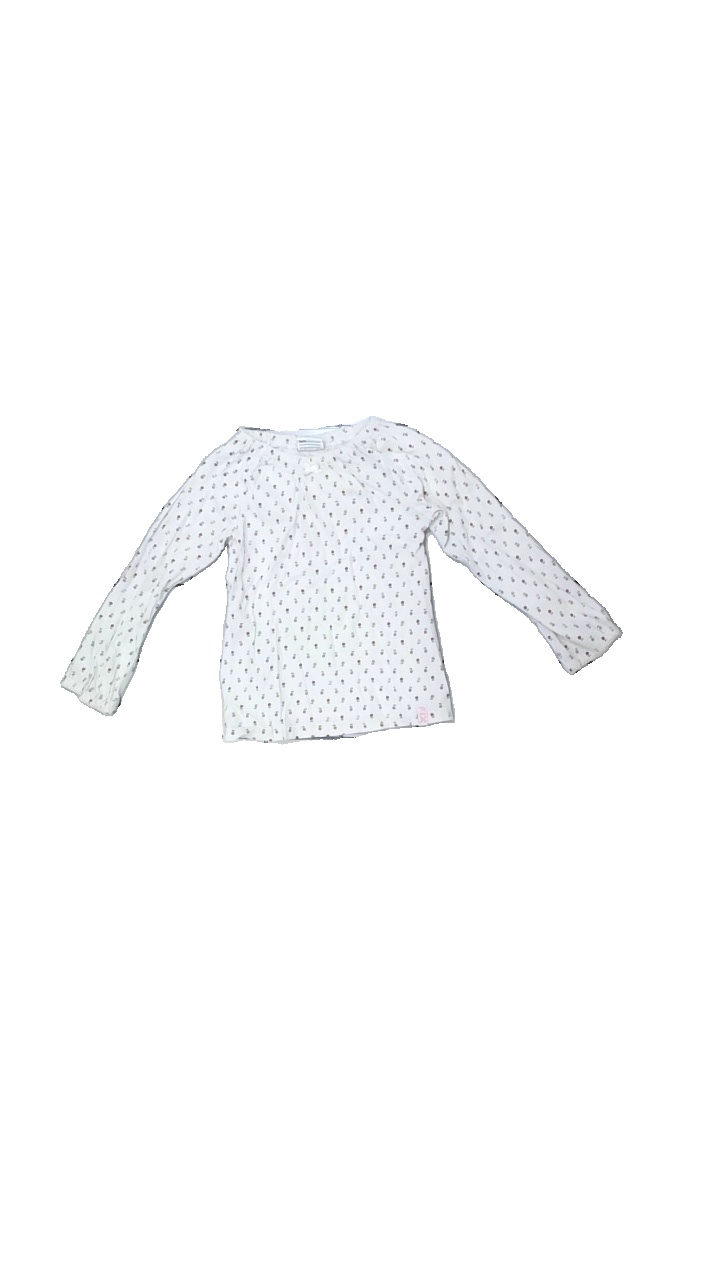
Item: Top (Children)
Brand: Lindex
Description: top med blomtryck
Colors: White, Pink, Red, Green
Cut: C-collar
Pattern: Floral print
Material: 100% bomull
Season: All
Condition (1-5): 2
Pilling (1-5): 4
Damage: flera smuts fläckar
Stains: Minor
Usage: Export
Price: <50